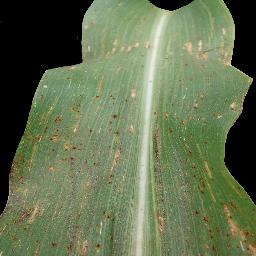
Label: Corn_(Maize)___Common_Rust